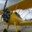
Label: airplane